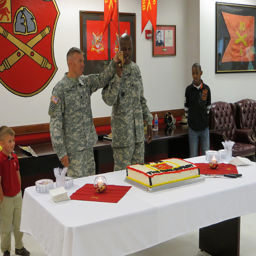
Two men in camouflage uniforms stand at a table between two young boys, with a cake on the table.
Two men in uniform prepare to cut a sheet cake on the table
A couple of men and children at a table with a cake.
Celebration for two military men and their children
Two soldiers and two children stand at a table with a cake on it.